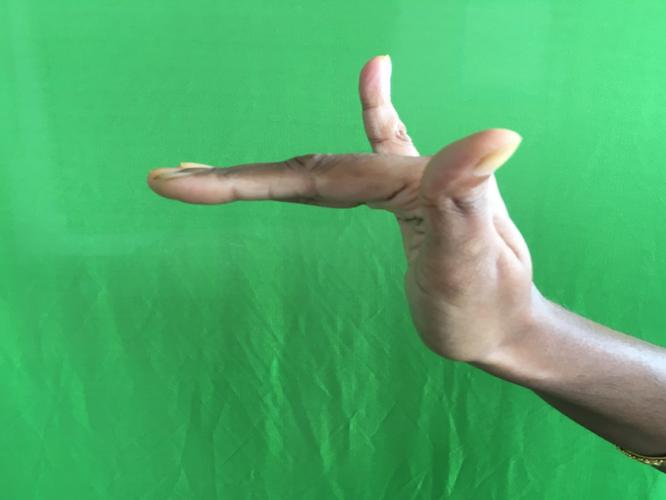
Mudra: Mrigasirsha
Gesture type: single_hand